Huntington, Indiana

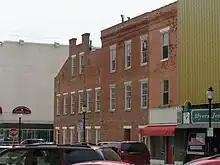
Buildings that once sat along the Wabash and Erie Canal. Foreground was once a boat basin.

A small number of books have been published about the history of Huntington County, the first being "History of Huntington County, Indiana" originally published by Brant & Fuller. Two other books about Huntington include "History of Huntington County, IN" by Frank Sumner Bash in 1914 (describing its historical progress, its people, and its principal interests) and "Huntington County, IN: Histories and Families" by Turner Publishing Company in 1993 as a result of the Huntington County Historical Society officers and board of directors meeting in summer 1992 to discuss the family history of Huntington, the glue that has held together the city and county of Huntington in the heartland of the Midwest for more than 175 years.